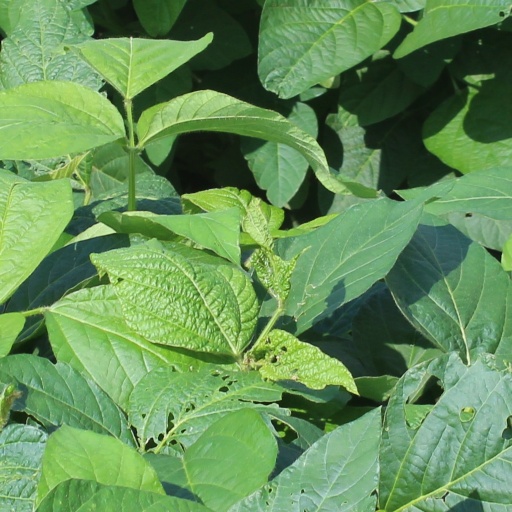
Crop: soybean